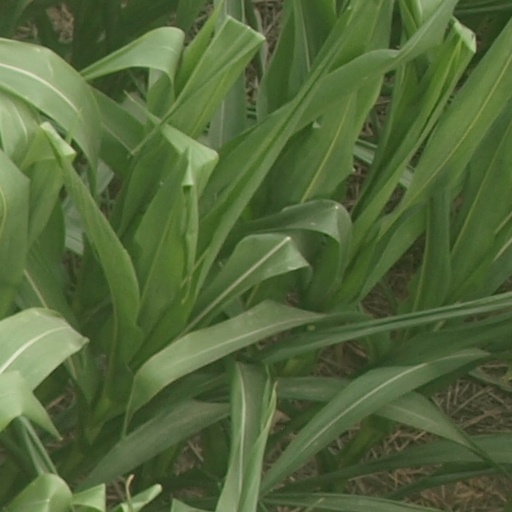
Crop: maize; corn